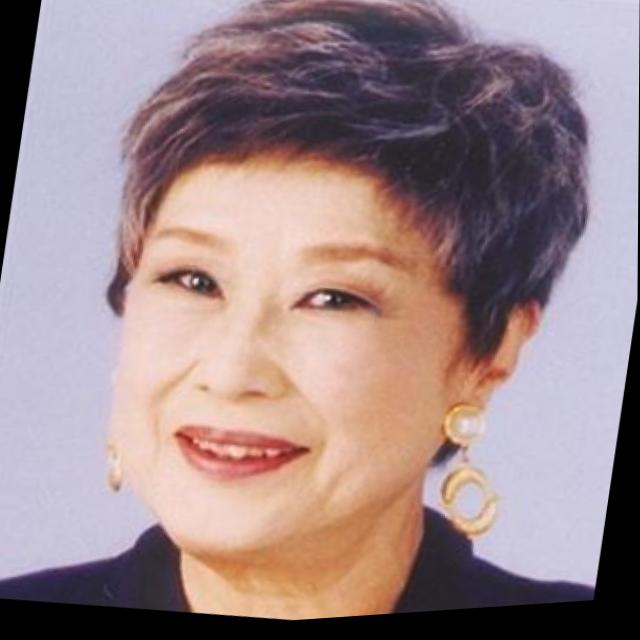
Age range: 65+